Andrei Chiliman

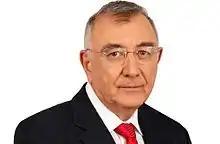

Andrei Chiliman (born 18 July 1947) is a Romanian sailor, engineer, and politician. He competed in the Tornado event at the 1980 Summer Olympics.